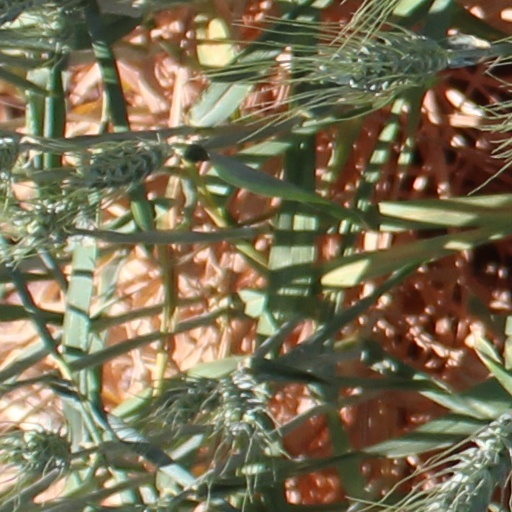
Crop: wheat